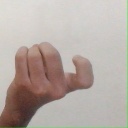
अक्षर: ज